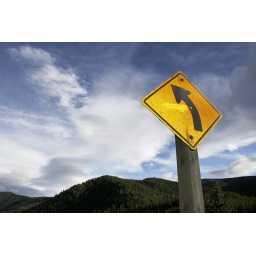
Directional sign along highway 68 in beautiful Kananaskis Country.